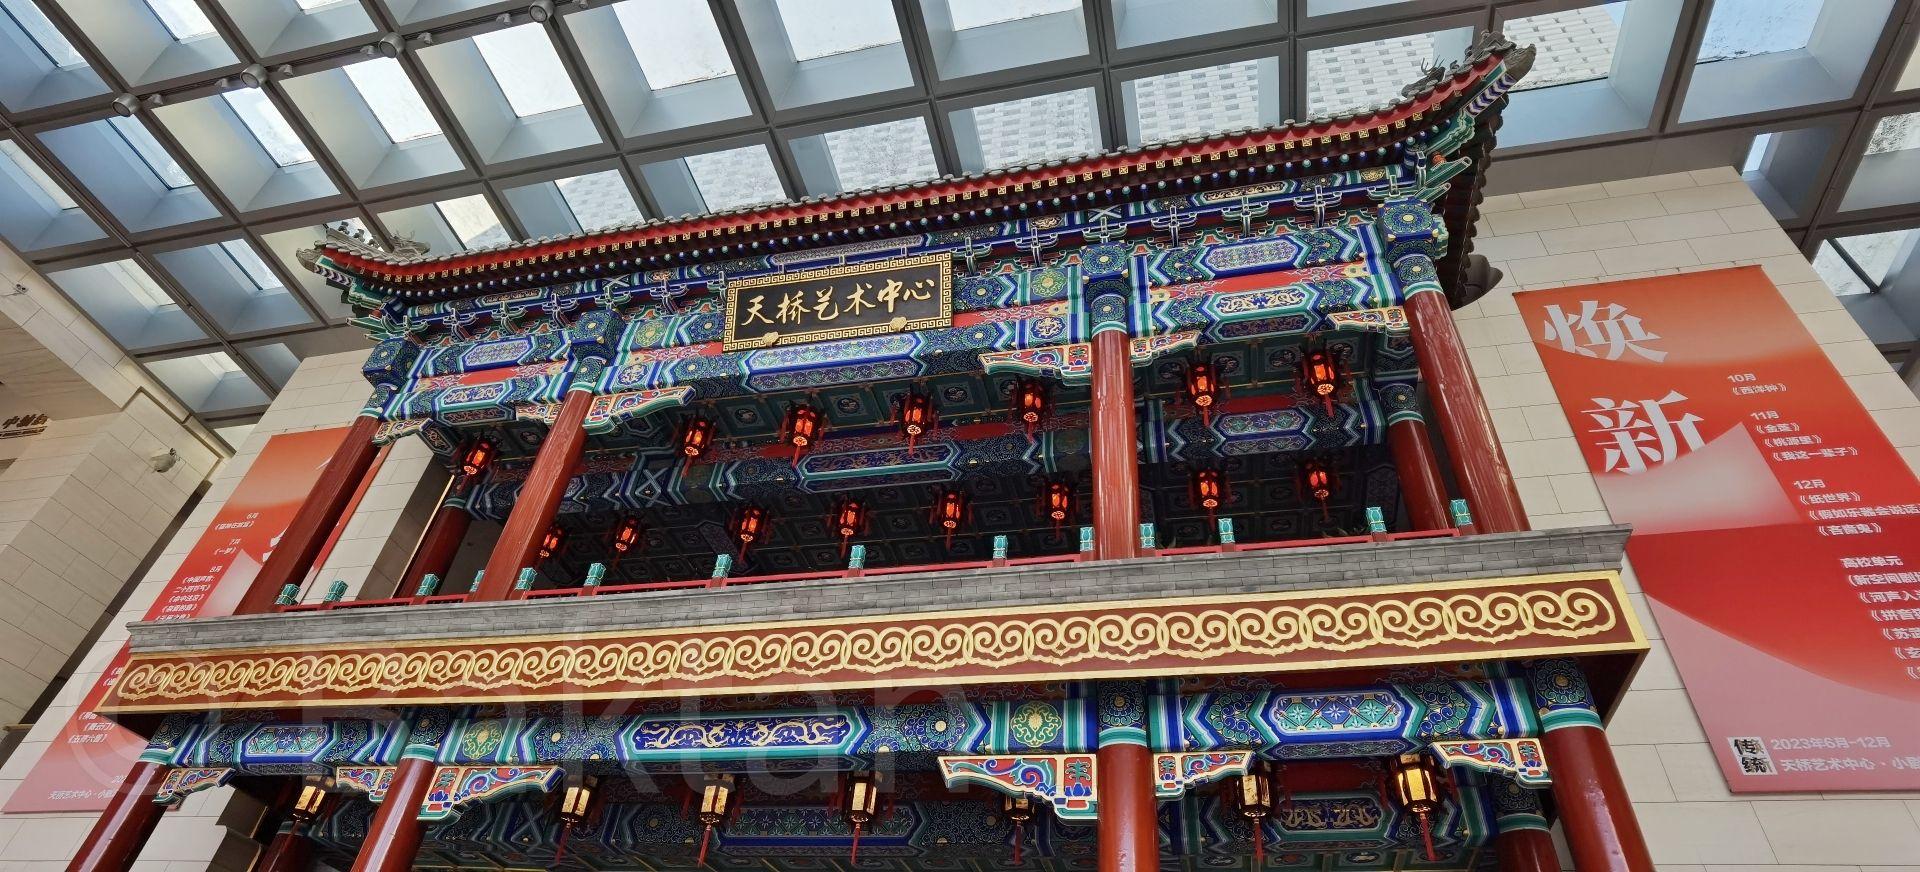
地标名称：北京天桥艺术中心
所在城市：北京市·西城区